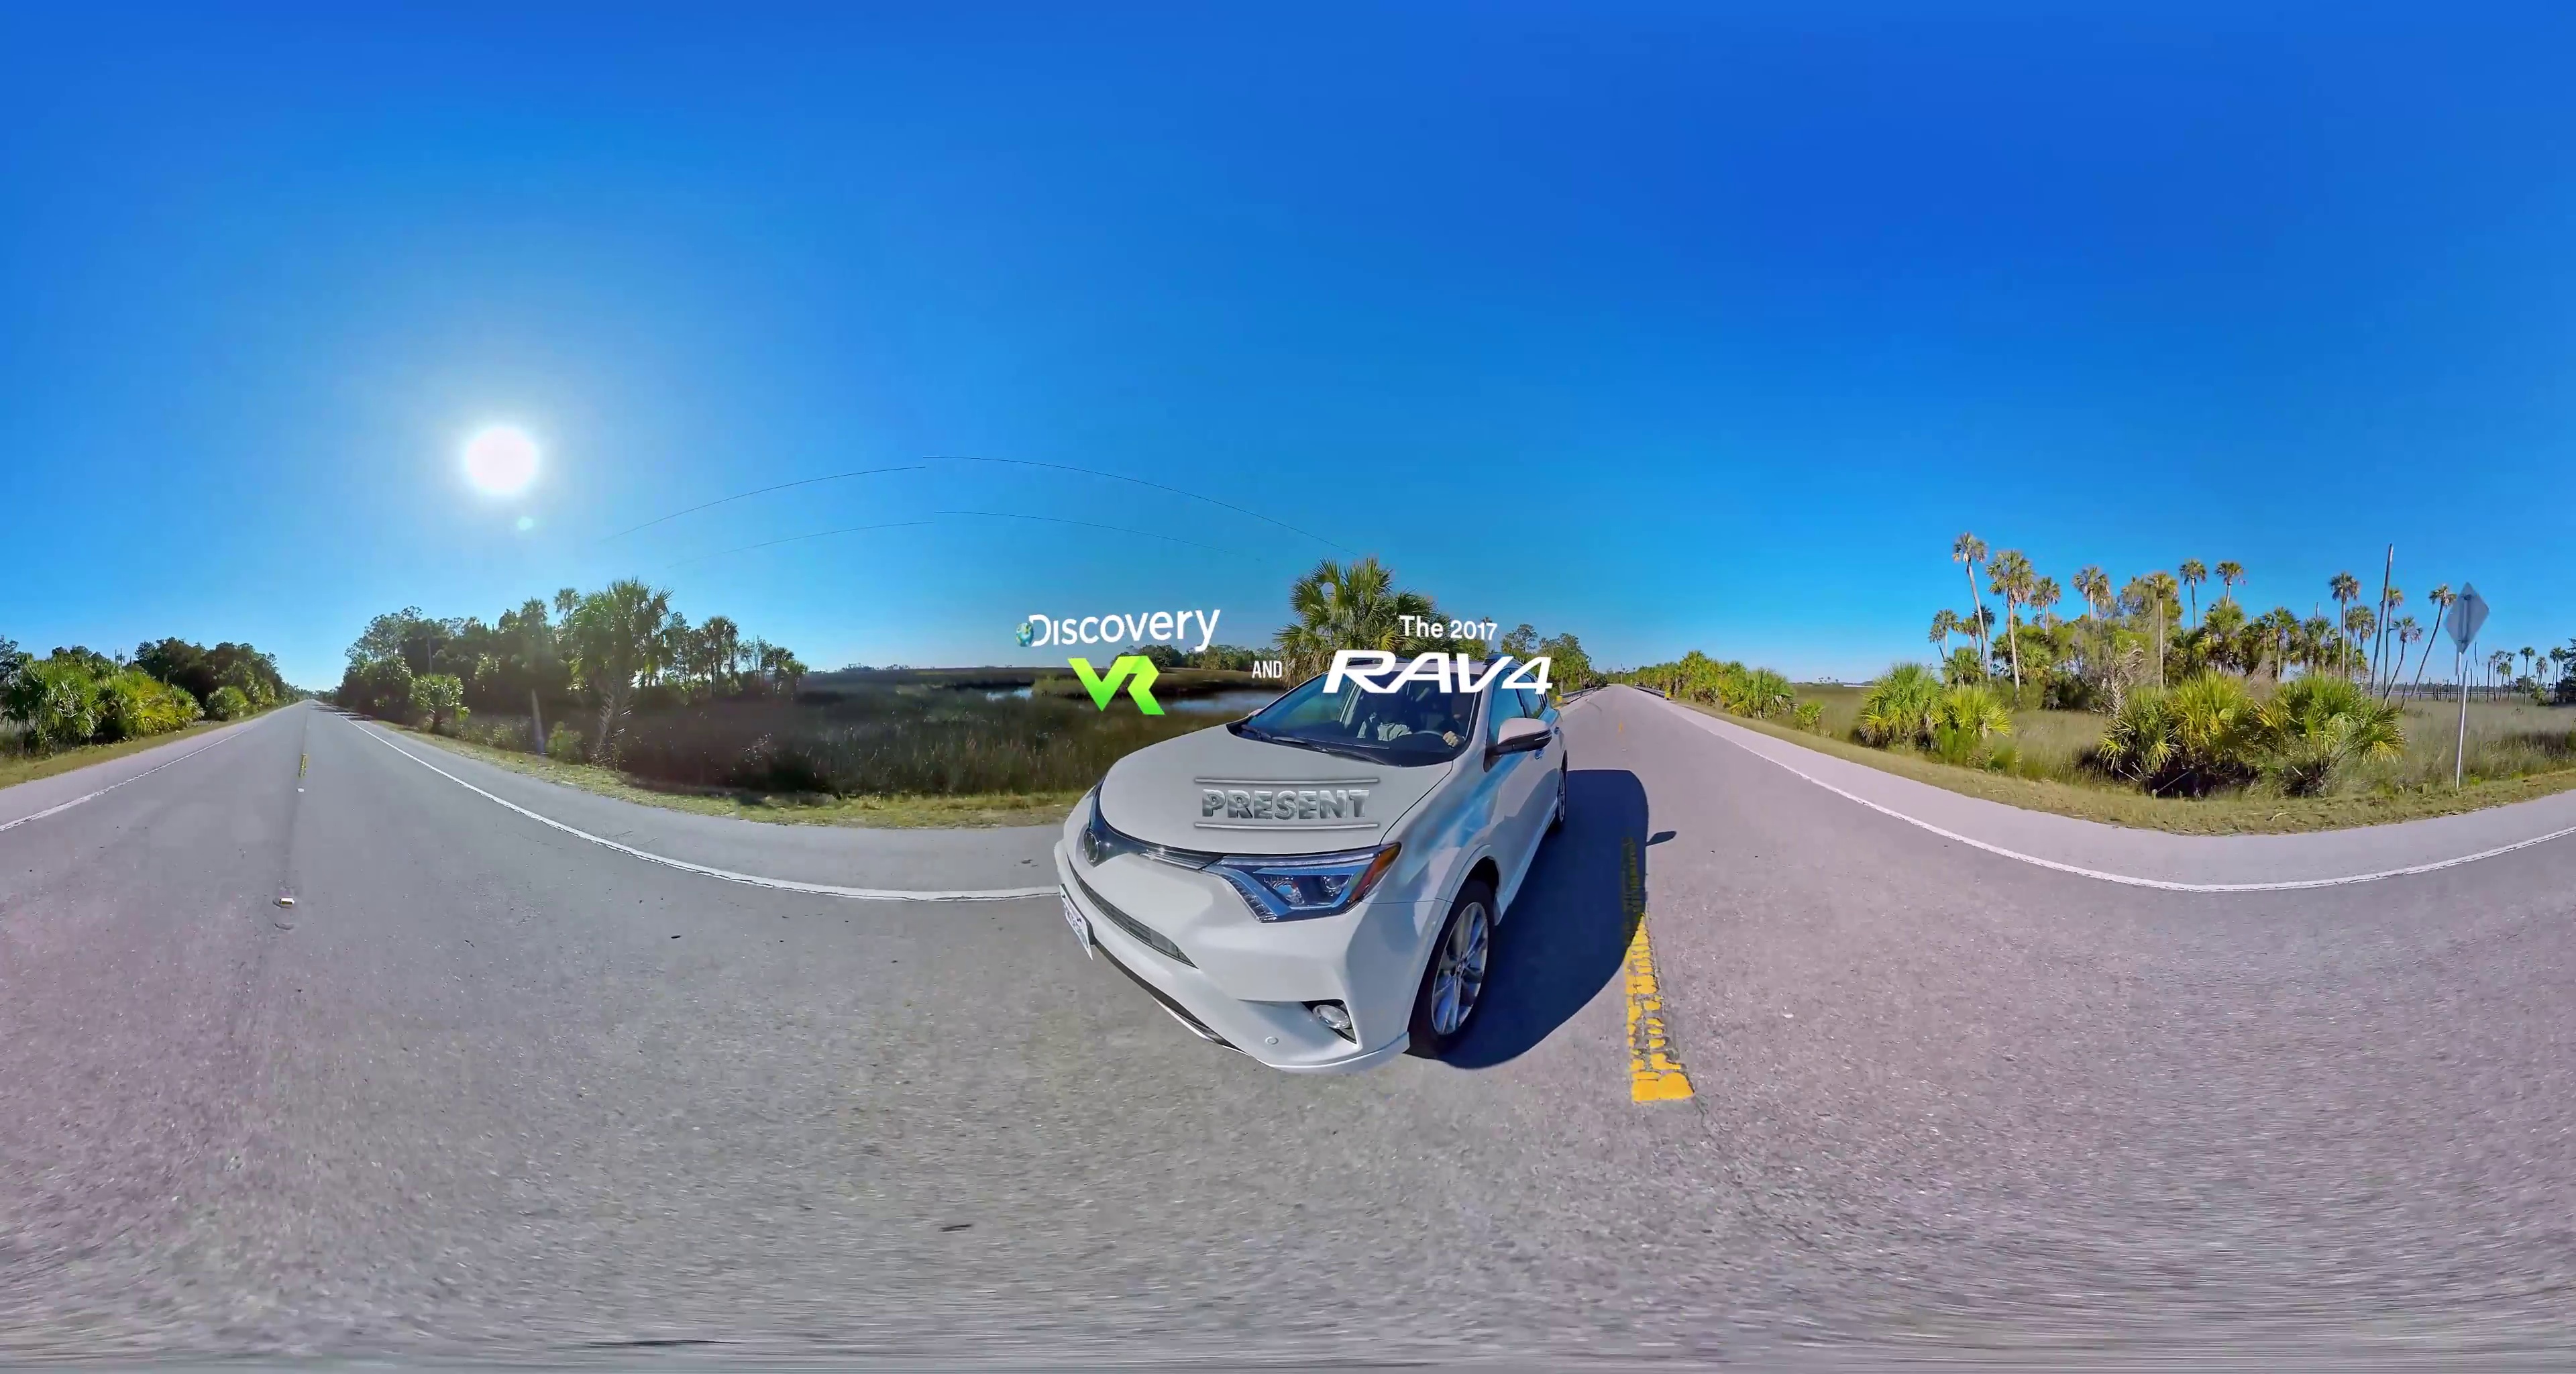
Referred object: White car

Referred object: the white SUV

Referred object: Turn right, and look for the white car next to the yellow lane marker.